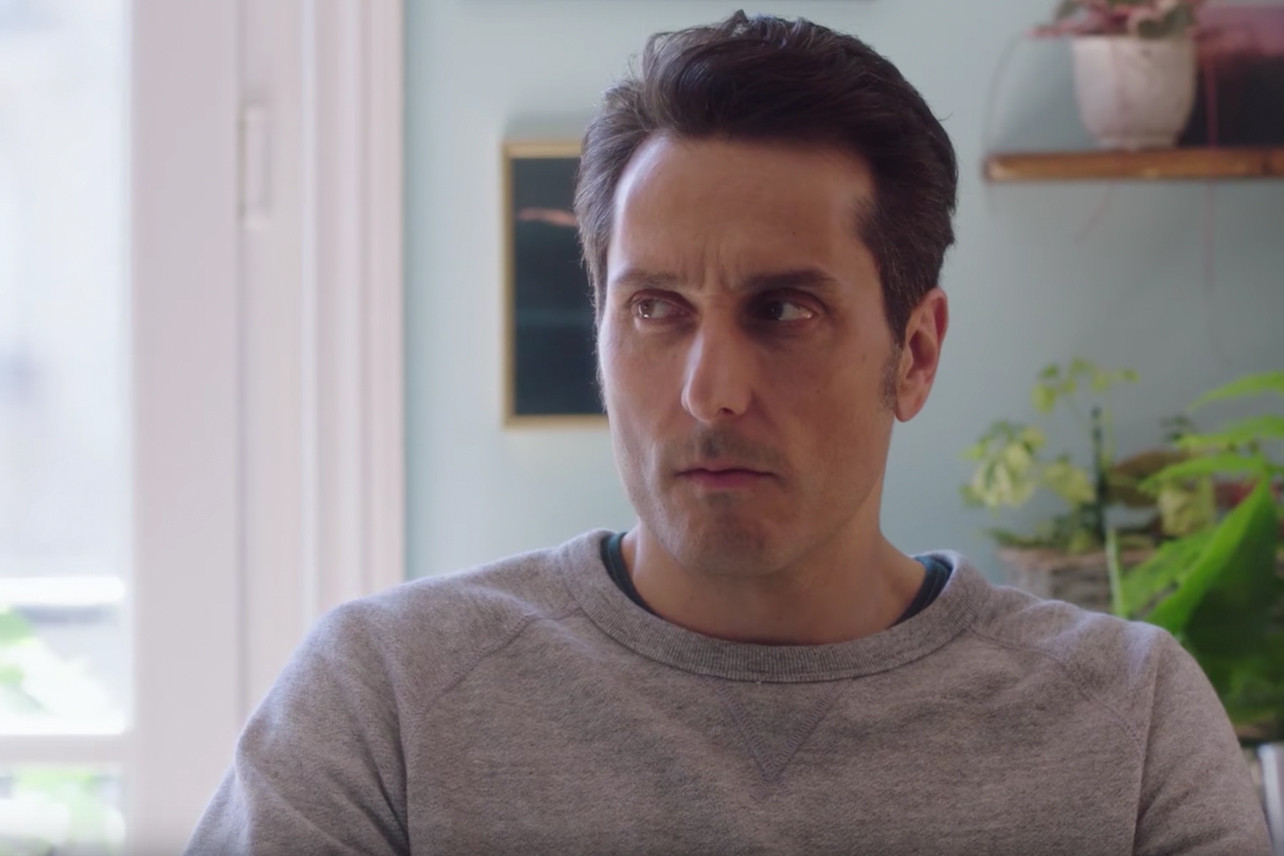
Gender: men